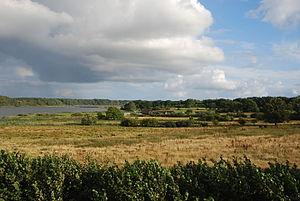
Hedeby était un important établissement de Vikings du Danemark et de Varègues de Suède, situé au sud du Danemark, près de la frontière carolingienne. La localité était une ville au haut Moyen-Âge et un important comptoir commercial pour le commerce de longue distance entre la Scandinavie, l'Europe de l'Ouest, les pays riverains de la Mer du Nord et les pays baltes.